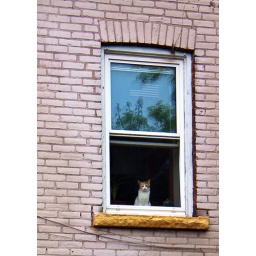
Back Alley Wandering: cat in window 2471